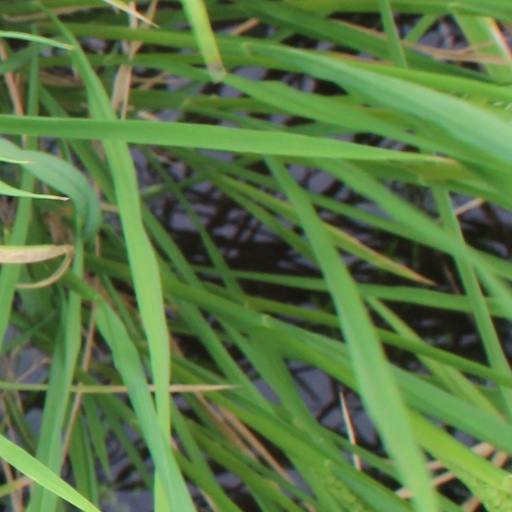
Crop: rice